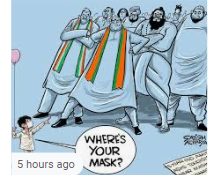
Portrait style: Cartoon Portrait